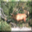
Label: deer